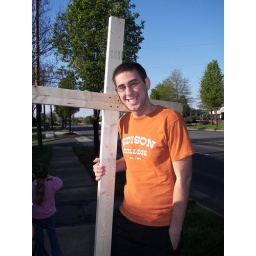
Life Church Charlotte youth remind Charlotte of the reason for Easter by walking the cross through our streets.